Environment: lab
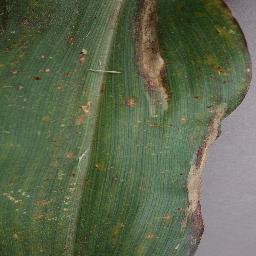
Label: northern_corn_leaf_blight